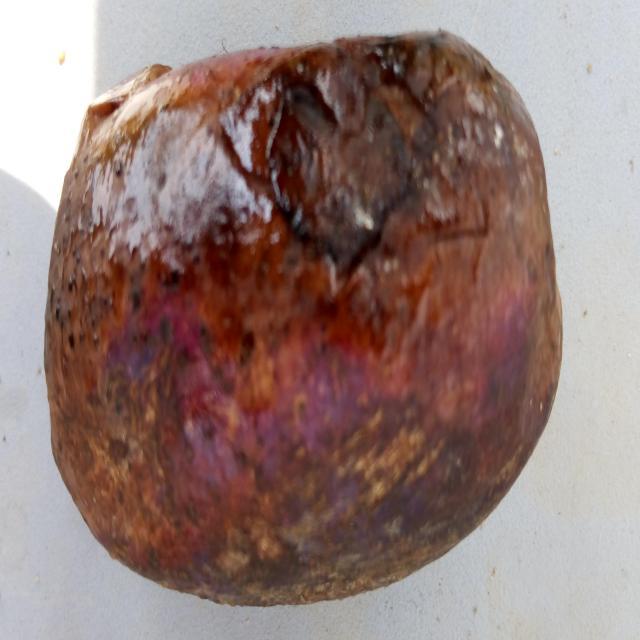
Plum grade: rotten